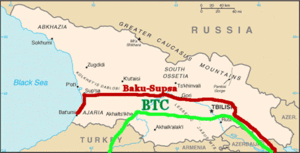
La géopolitique de la Russie est l'ensemble de la politique étrangère menée par l'État russe, la Russie, depuis la fin du XXᵉ siècle. Déjà amorcé durant le second mandat de Boris Eltsine et poursuivi de manière plus significative par son successeur Vladimir Poutine, le redressement de la diplomatie russe, après la période de confusion à la suite du démembrement de l'Union soviétique, s'est surtout basé sur un réalisme politique dont les principales préoccupations se rapportent aux intérêts nationaux de la Russie. La volonté des dirigeants russes de retrouver l'ancien prestige de leur pays comme superpuissance est l'un des points les plus marquants en ce début de XXIᵉ siècle.
La deuxième guerre d'Ossétie du Sud oppose en août 2008 la Géorgie à sa province séparatiste d'Ossétie du Sud et à la Russie. Le conflit s'est étendu à une autre province géorgienne séparatiste, l'Abkhazie.